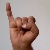
The image shows a hand gesture representing the letter 'I' in Indian Sign Language.